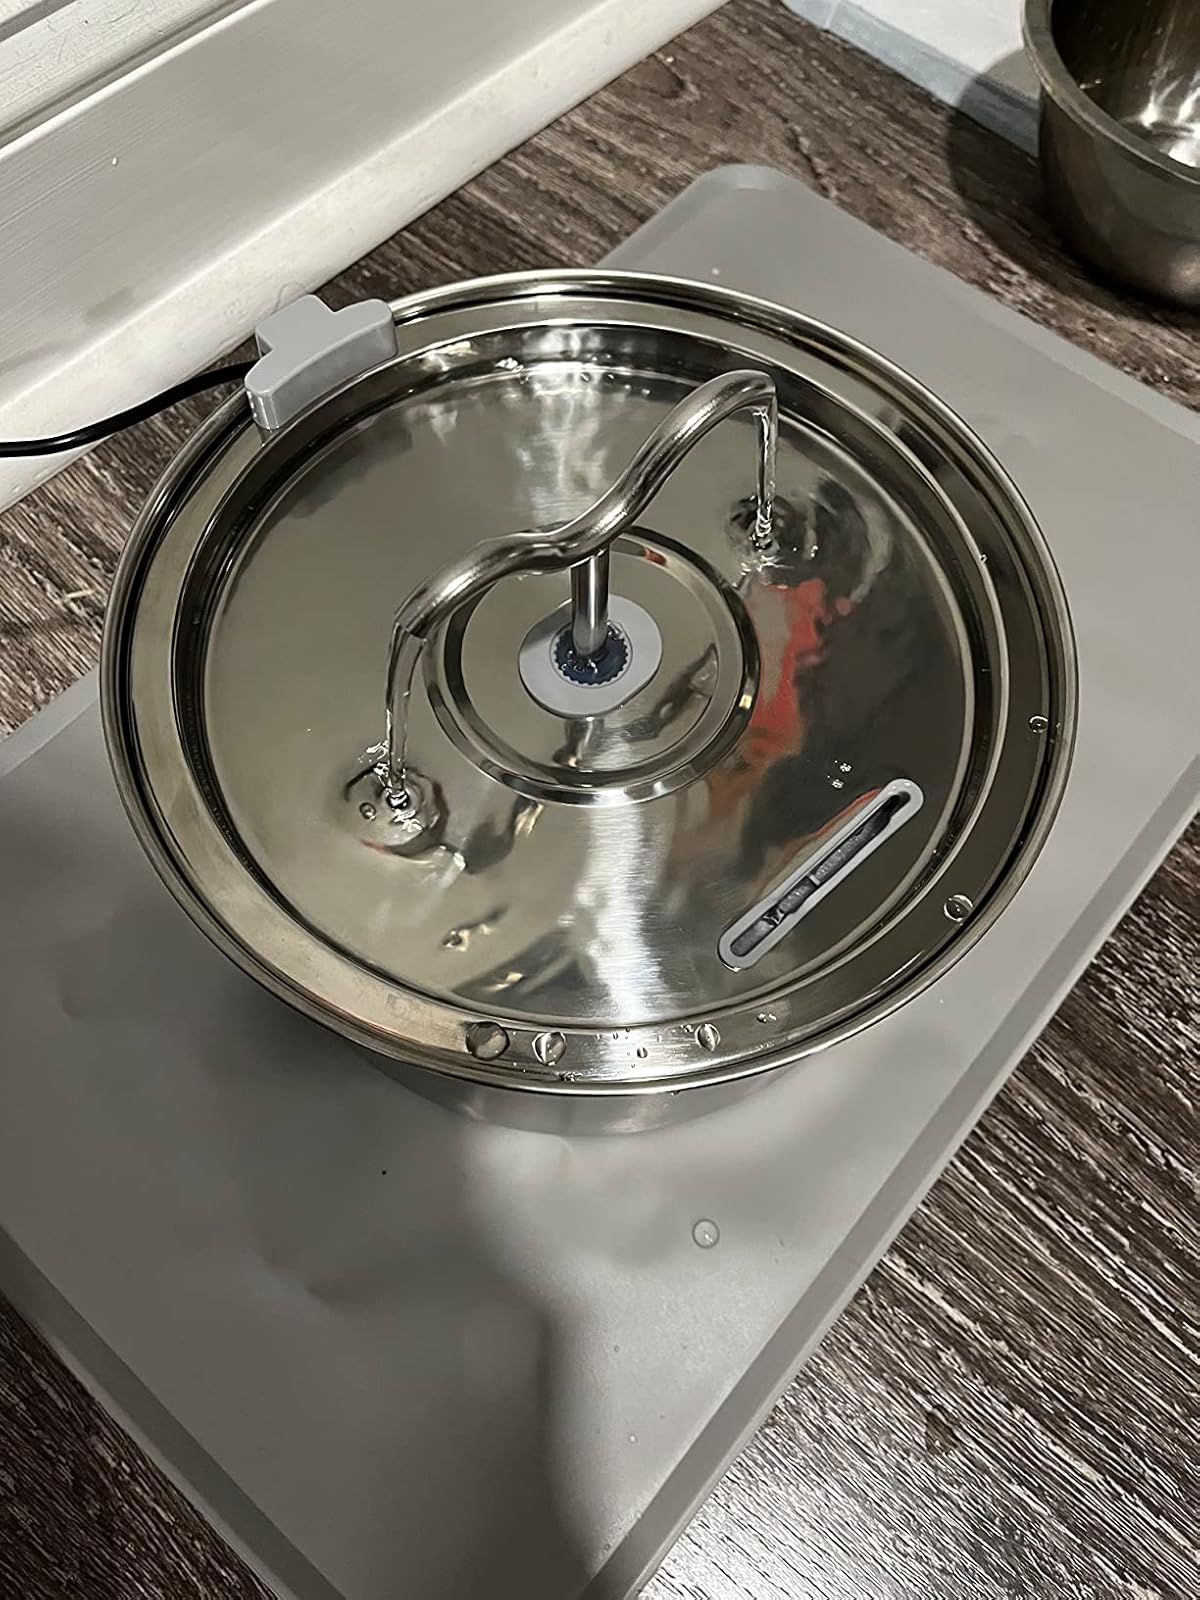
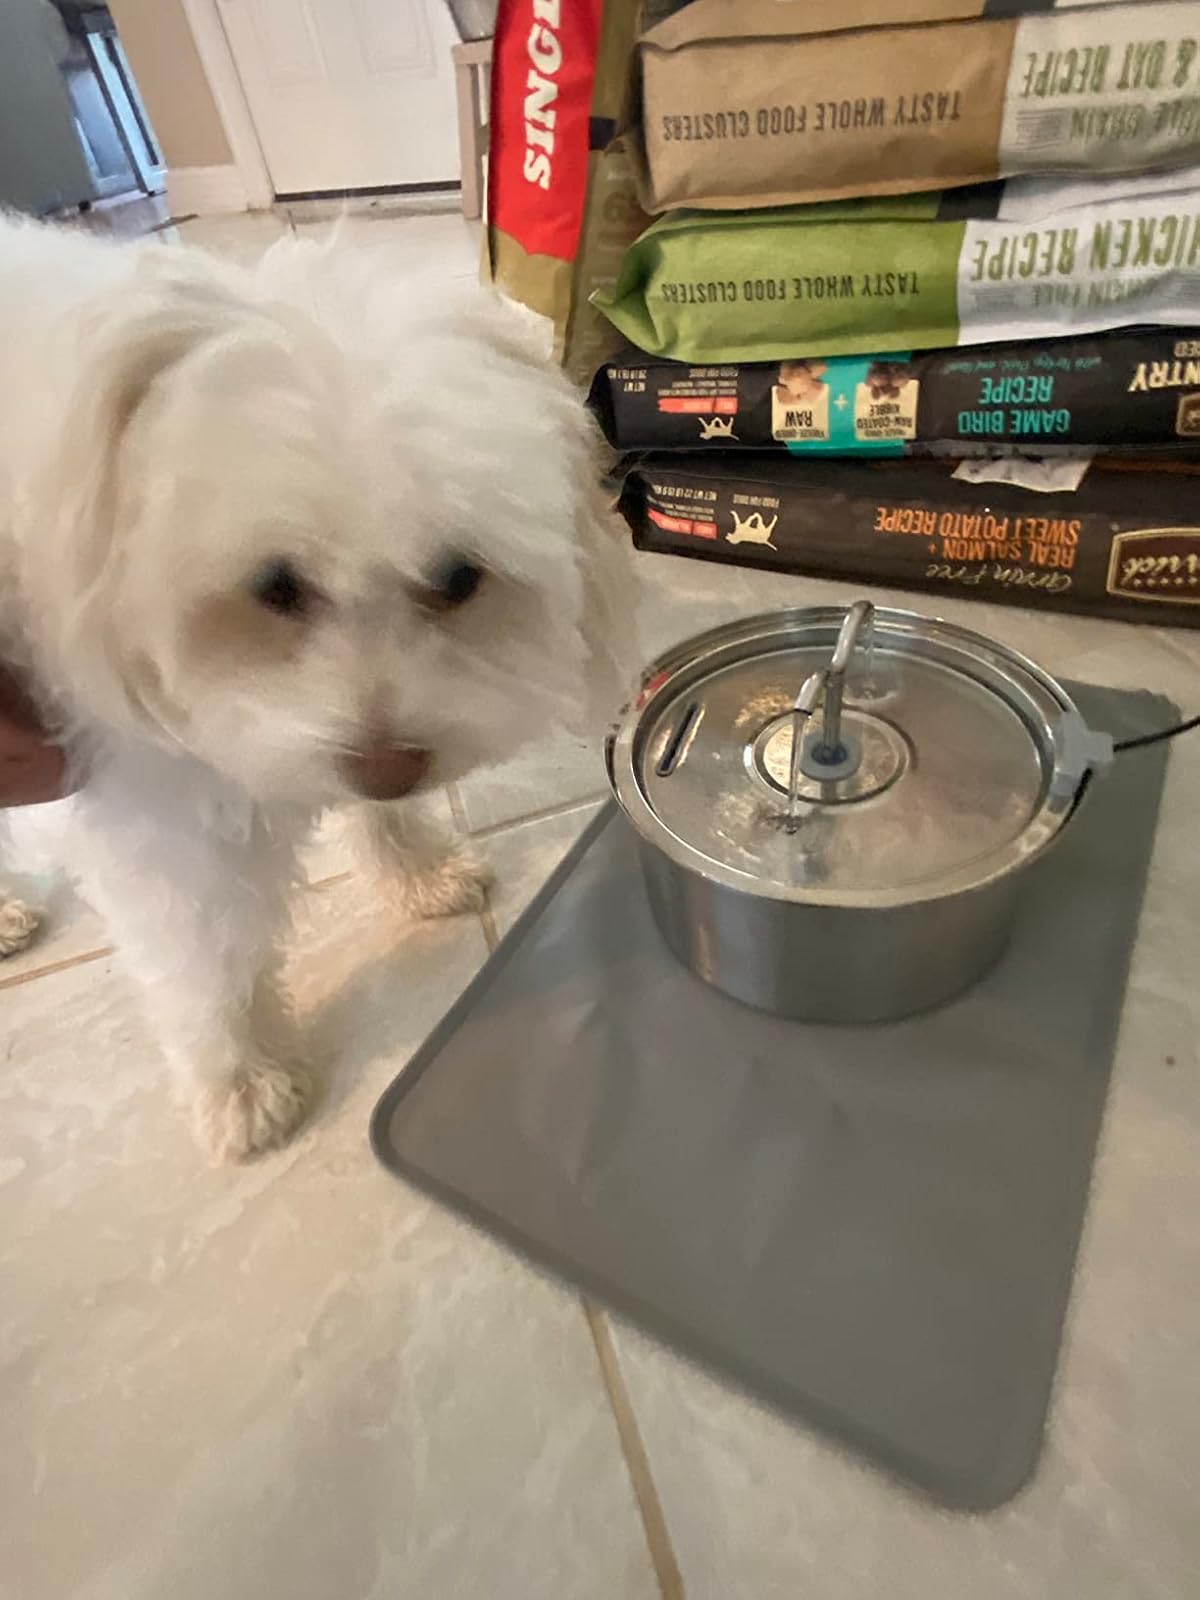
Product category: items_bowl
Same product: yes